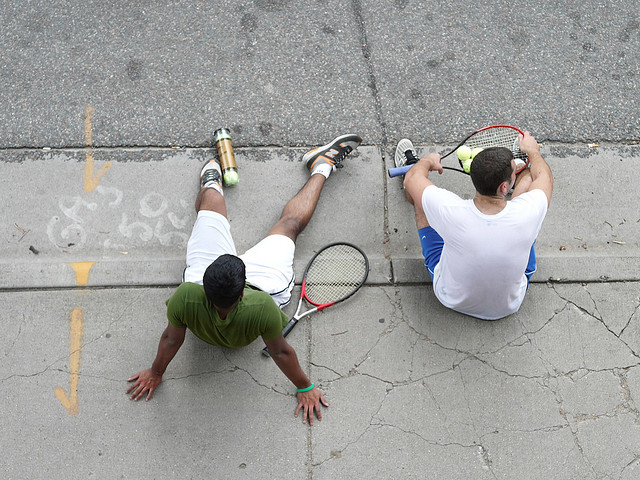
hai nam vận động viên tennis đang ngồi nghỉ trên vỉa hè sau khi thi đấu